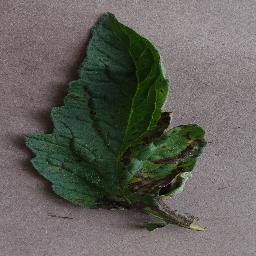
Label: Tomato___Early_blight